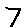
Label: 7